1985 Dallas Cowboys season

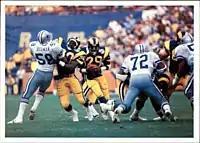
The Cowboys' defense attempting to stop Rams' running back Eric Dickerson ("29") in the 1985-86 NFC Divisional Playoffs Game.

Tom Landry's team got off to a fast start, opening the season with 44–14 trouncing of their longtime nemesis, the Redskins, and later defeating the Steelers (their first victory over Pittsburgh since 1972) to give the team a 5–1 record and an early two-game lead over the rest of the division. However, the team was up and down the rest of the way, finishing out the season 5–5 and allowing both the Giants and Redskins to catch up with them at 10–6. Two wins each over both the Giants and Redskins allowed the Cowboys to win the division based on the tie-breaking rules. During the inconsistent stretch toward the end of the season, the Cowboys suffered two of the most embarrassing defeats in team history. On November 17, the undefeated Chicago Bears came to Texas Stadium and gave the Cowboys a 44–0 beating that was the 2nd worst loss in team history, and it was also the first time in 218 games that the Cowboys had not scored. Three weeks later the team traveled to Cincinnati, where the Bengals handed them a 50–24 loss, piling up 570 yards in the process, the most yards the Cowboys had given up in team history. The Cowboys proved to be a resilient bunch however, winning a crucial game at home against the Giants the following week that gave them their first division title since 1981, and the final for Tom Landry. That game would prove to be the last highlight of the season, as the team was shut out in the playoffs for the first time in team history, 20–0, by the Rams at Anaheim Stadium, which would prove to be the final playoff appearance for the Cowboys under Landry.